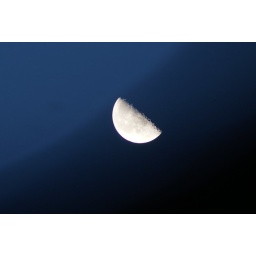
blue to black with moon in the middle